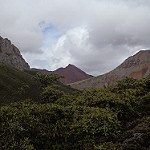
Scene: Outdoor